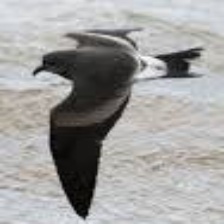
Species: ASHY STORM PETREL
Scientific name: OCEANODROMA HOMOCHROA